David Marsh (swimming coach)

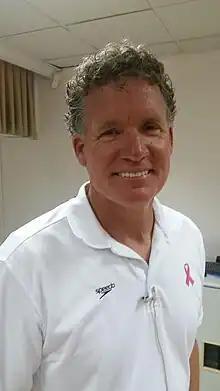
David Marsh

David Marsh (born December 29, 1958) is the associate head coach at University of California, Berkeley and head coach of Team Elite in San Diego, California, and the ‘Professional Adviser’ of the Israel Swimming Association.